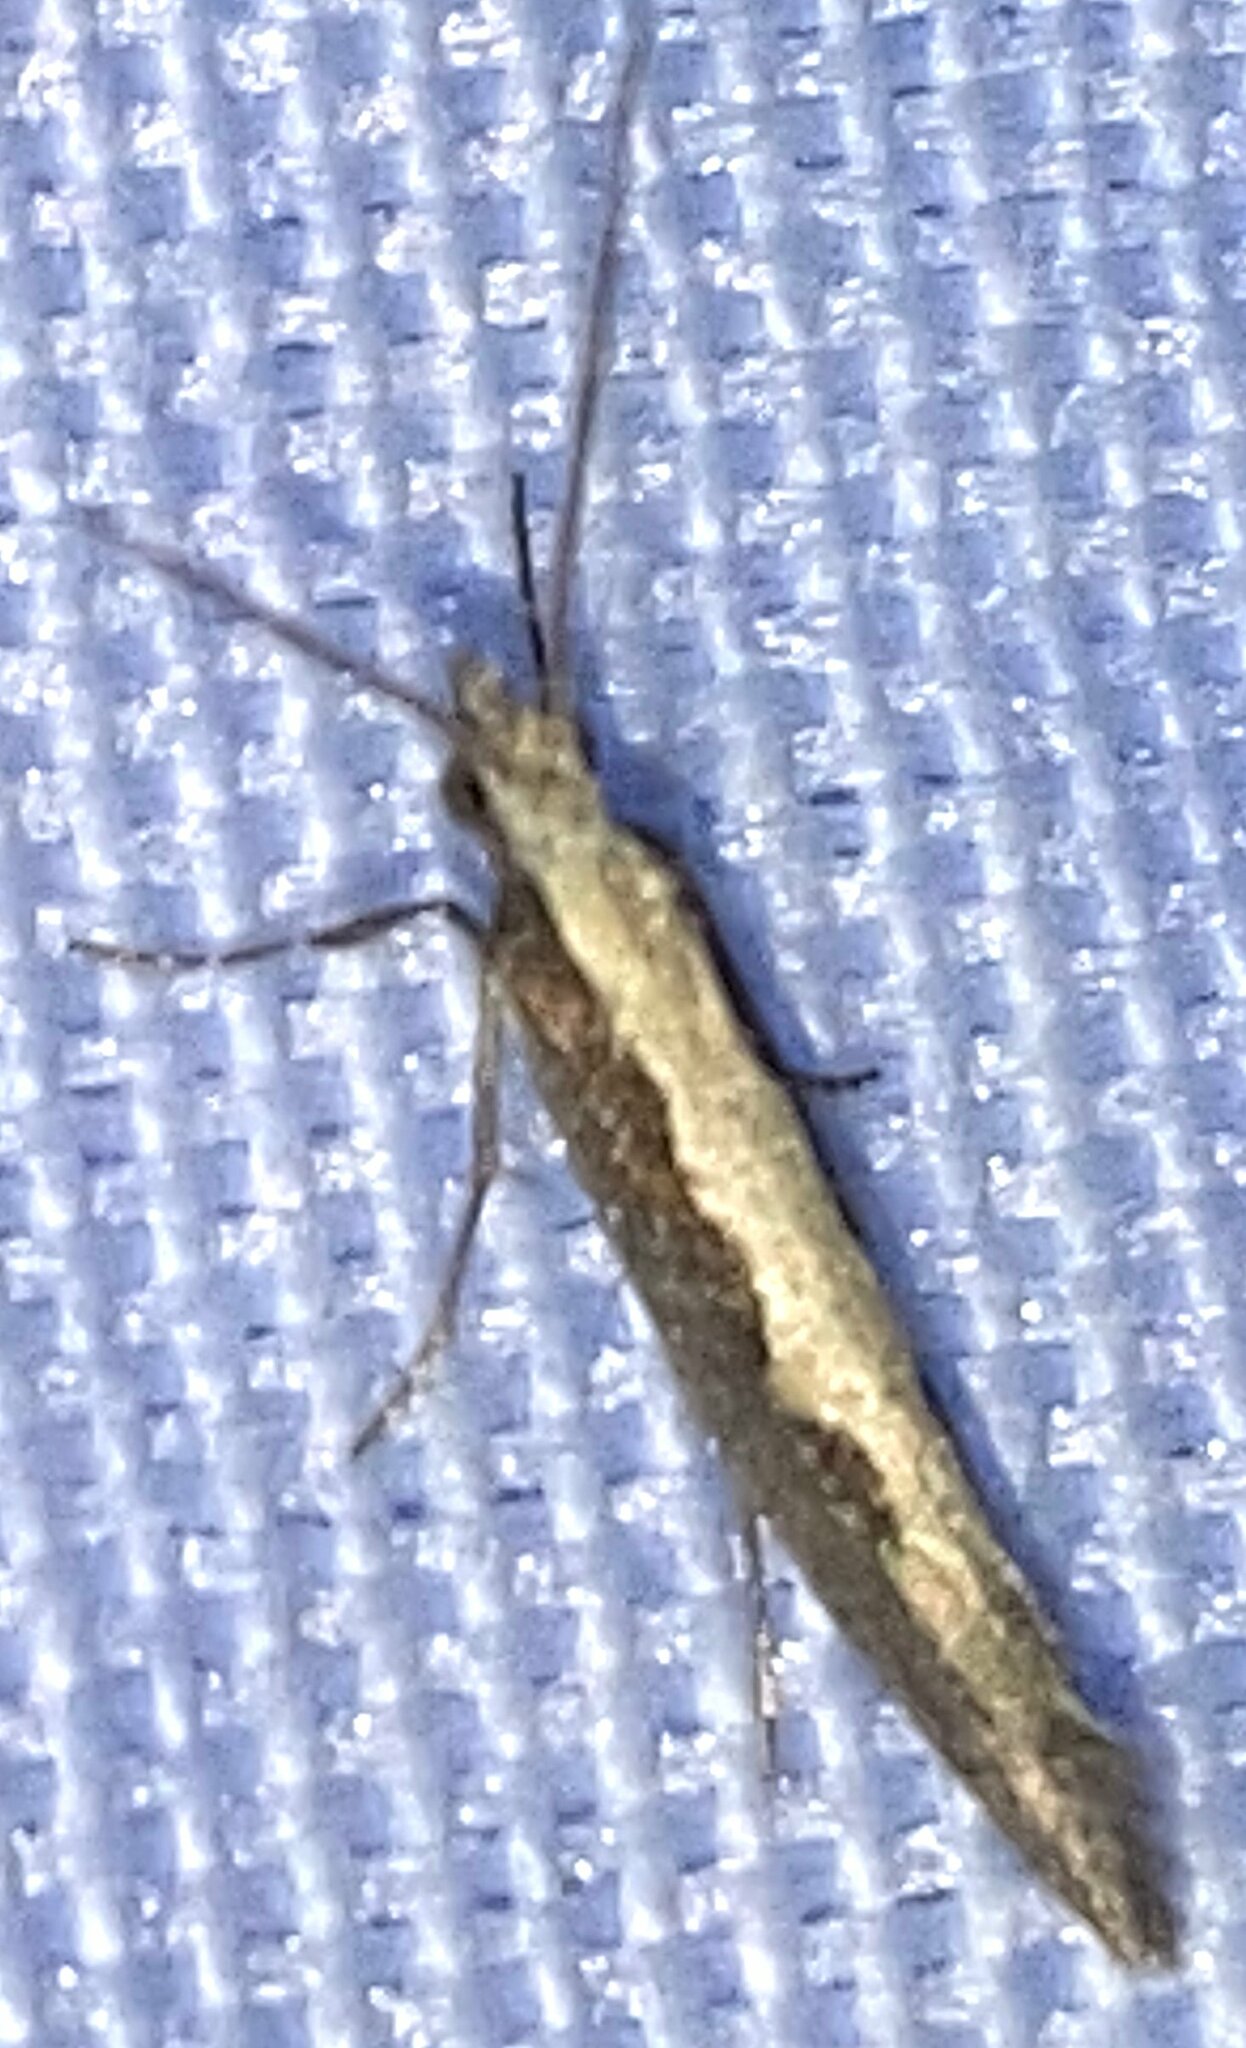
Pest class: diamondback_moth